Ted Szilva

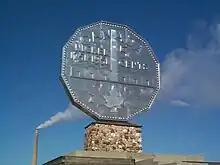
The Big Nickel.

Theodore Arthur "Ted" Szilva, (December 11, 1934 – March 9, 2016) was a Canadian businessman in Greater Sudbury, Ontario. He was best known for creating the city's "Big Nickel" landmark.